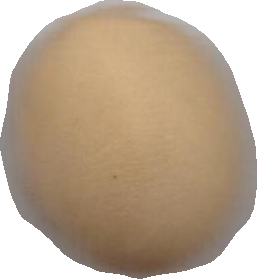
Variety: Dega